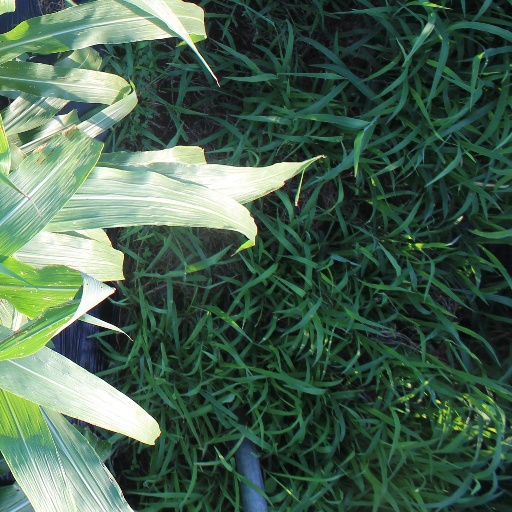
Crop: sorghum